Prospettiva di Corso Giovecca, Ferrara

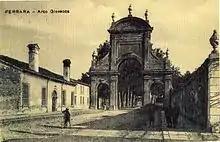
Prospettiva di Corso Giovecca in 1915

The Prospettiva di Corso Giovecca, also called commonly Arcoche, is a scenic and decorative arch located at the end of Corso Giovecca, in Ferrara, region of Emilia-Romagna, Italy.